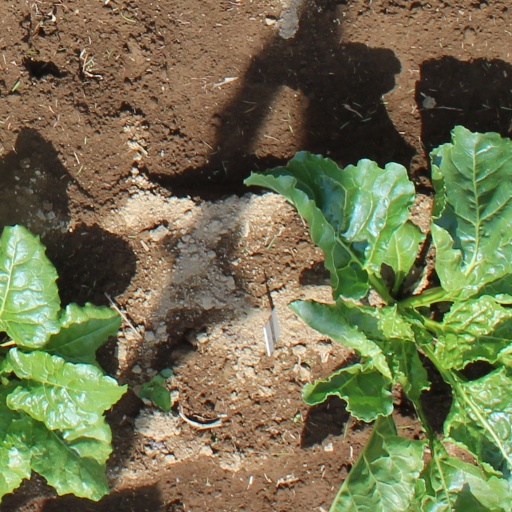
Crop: sugar beet